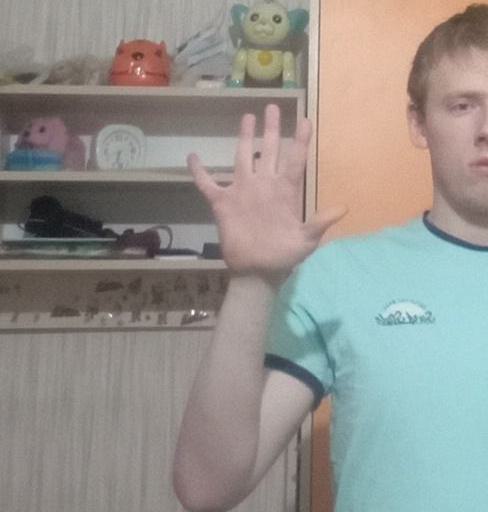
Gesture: palm